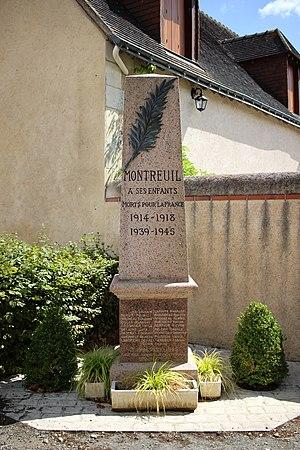
Montreuil-en-Touraine est une commune française du département d'Indre-et-Loire en région Centre-Val de Loire. Elle est rattachée à la communauté de communes du Val d'Amboise.